Karl Lärka

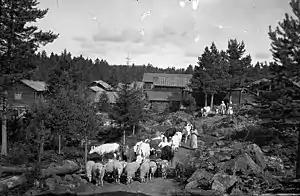
Axi fäbodar, 1920. Photo: Karl Lärka/Mora Bygdearkiv.

Thanks to his contacts with Trotzig and later on Anders Zorn, Lärka got the opportunity to work with some building restoration projects. He documented many, among them the restoration of Zorns Gammelgård. He never got the chance to become a civil engineer, as Trotzig never succeeded in getting him a scholarship. Instead, he took winter courses at the folk high school of Brunnsvik in 1915–1917 and became good friends with his classmate Dan Andersson.